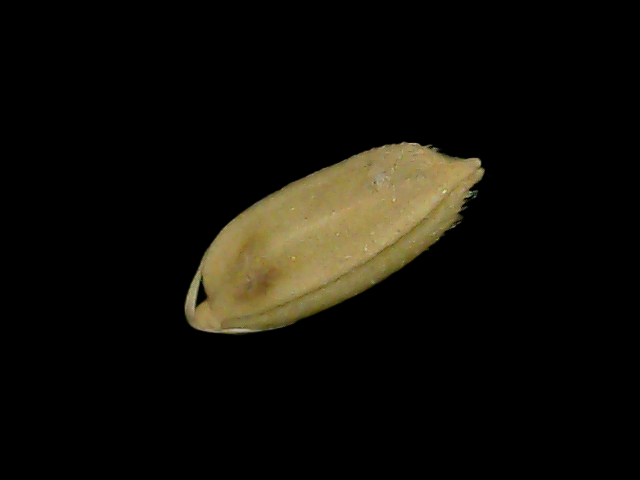
Rice variety: Bd76